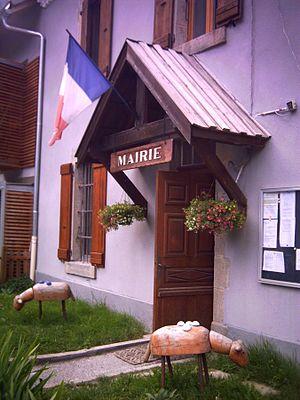
La mairie de Champoléon, au hameau des Borels, vue extérieure.
Champoléon est une commune française située dans le département des Hautes-Alpes en région Provence-Alpes-Côte d'Azur.